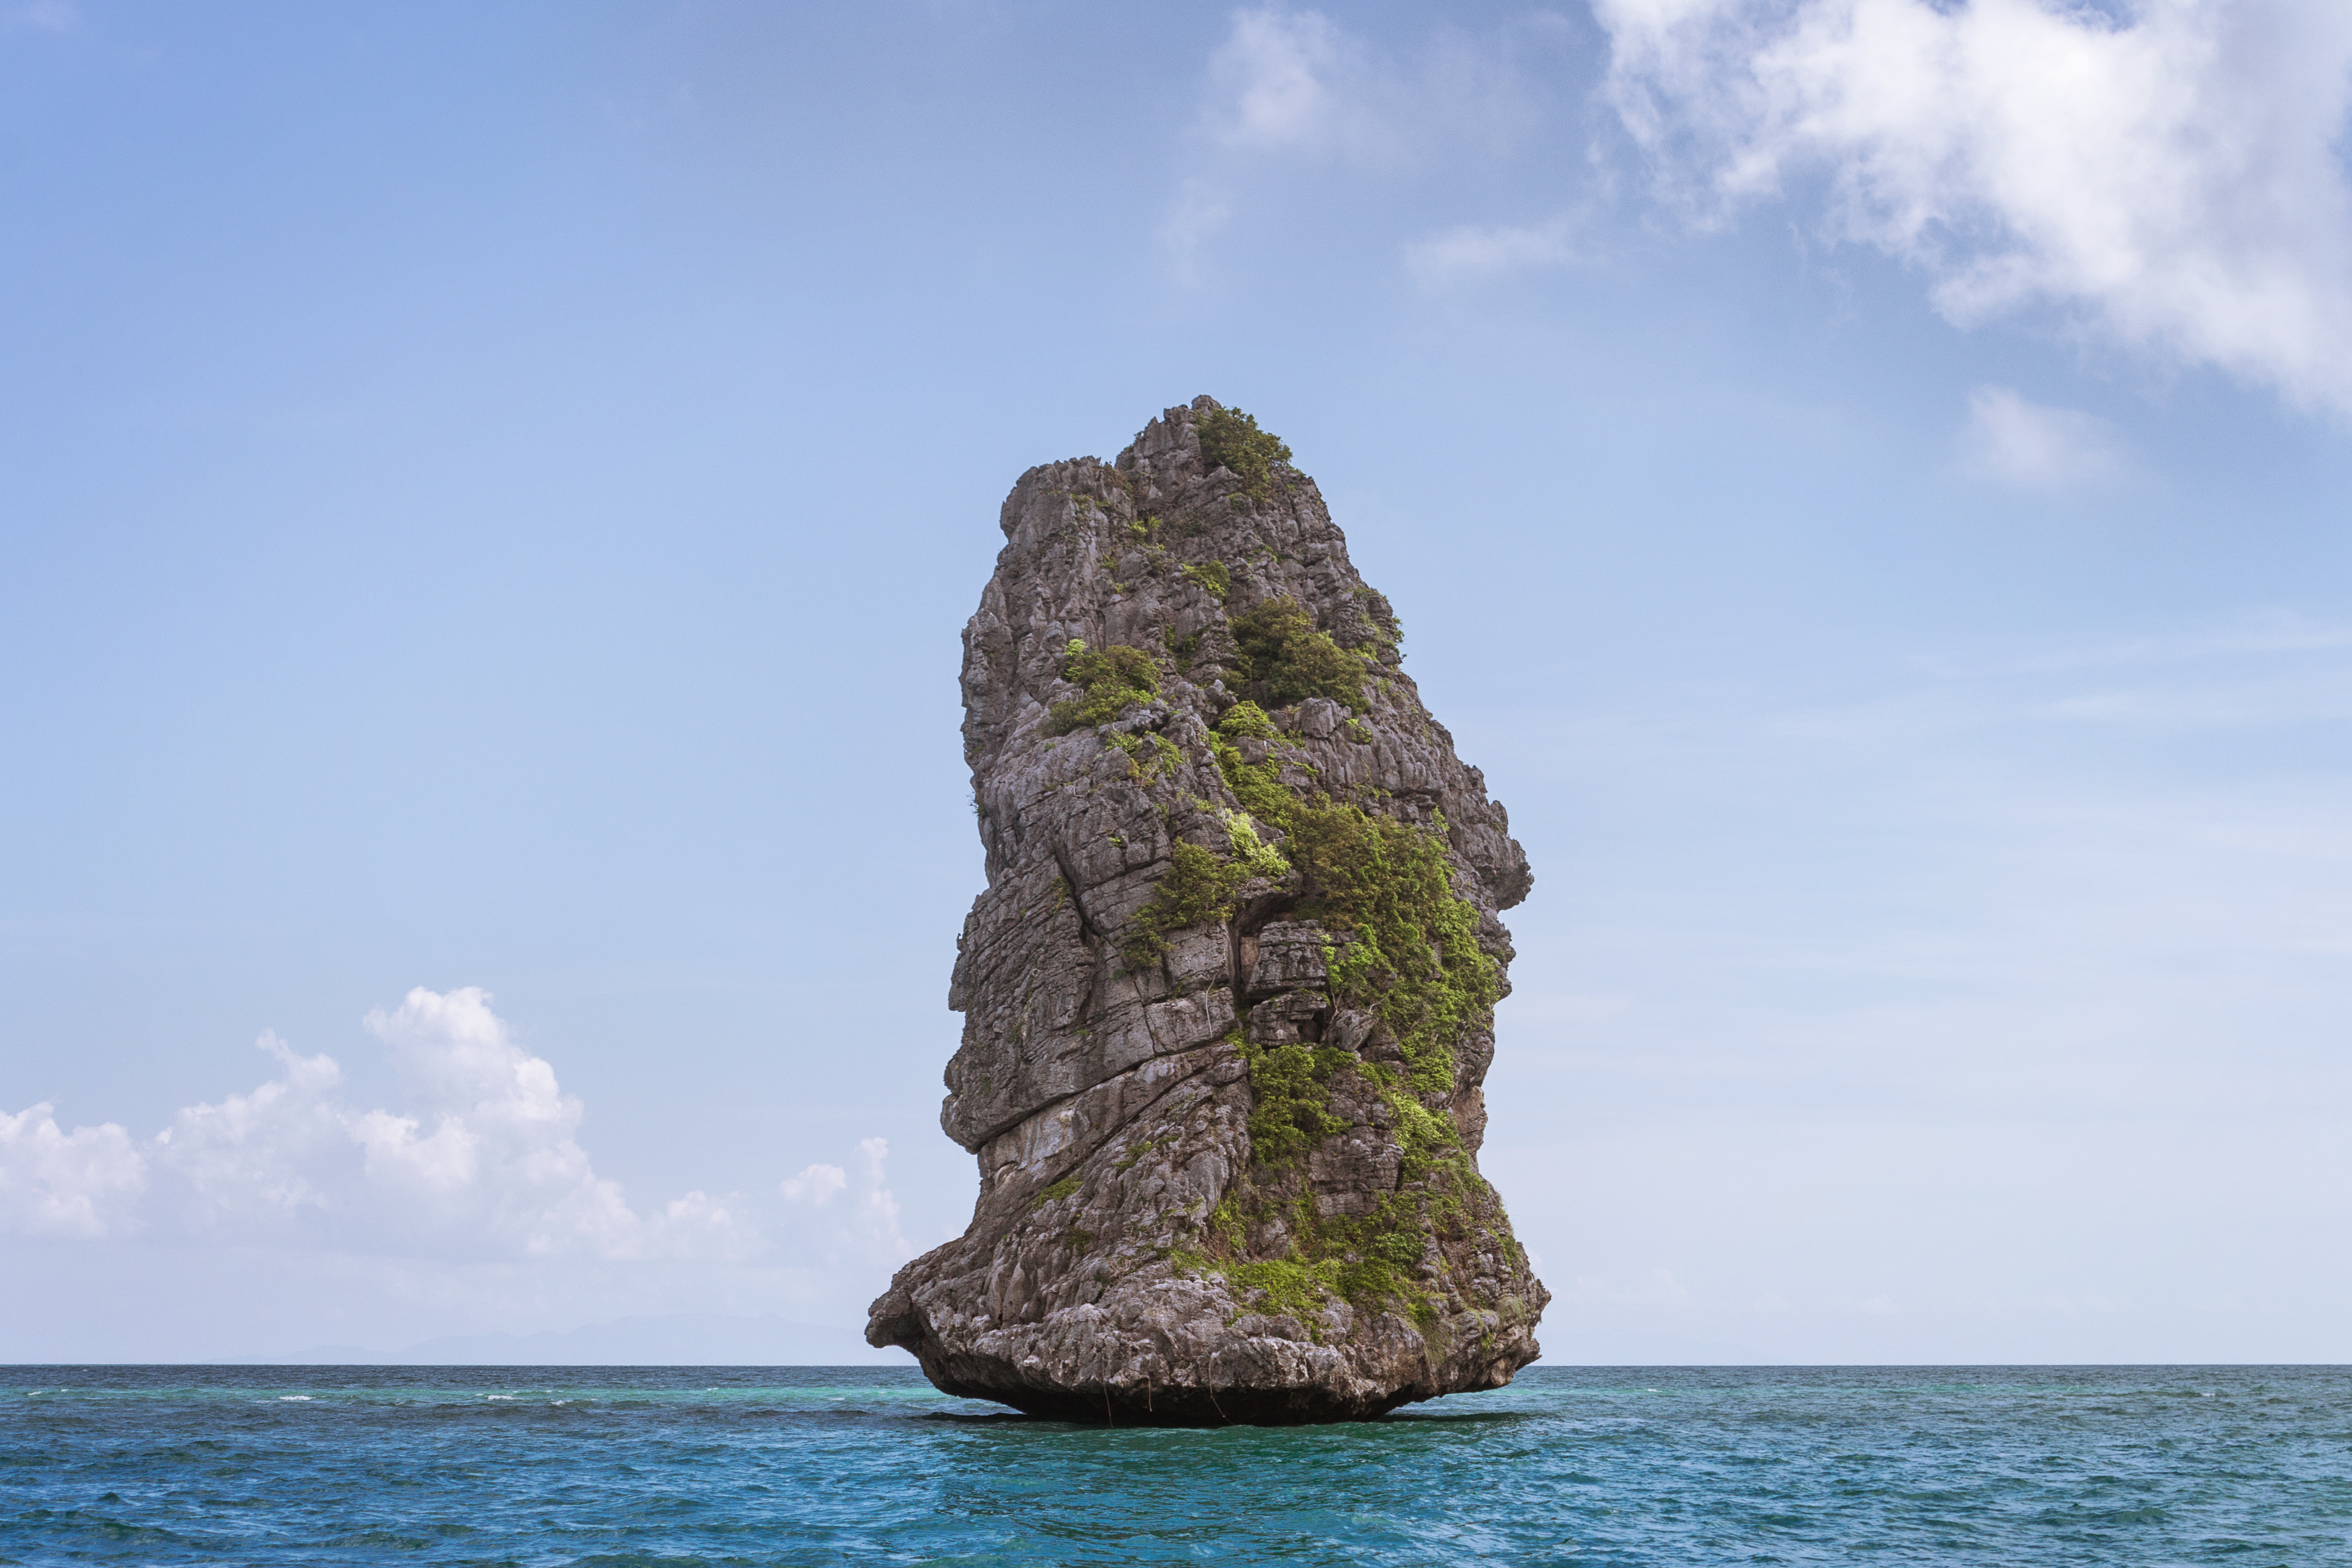
beach, sea, coast, rock, ocean, horizon, shore, vacation, formation, cliff, tower, holiday, bay, island, stack, terrain, golf, thailand, cape, islet, james bond, landform, koh samui, gulf of thailand, kohsamui, geographical feature, angthong national marine park